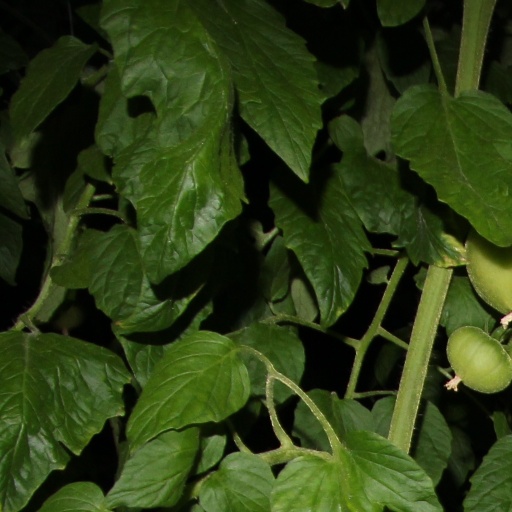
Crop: tomato